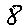
Label: 8